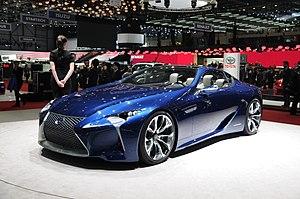
Salon international de l'automobile de Genève 2013
La LC est une automobile de luxe produite par le constructeur automobile japonais Lexus depuis 2017. Elle est dérivée de la Lexus LS et puise son inspiration du concept-car Lexus LF-LC.